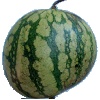
Label: Watermelon 1